Eastern Bloc

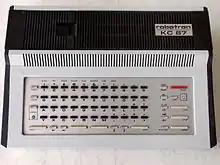
A Robotron KC 87 home computer made in East Germany between 1987 and 1989

Because of the lack of market signals, Eastern Bloc economies experienced mis-development by central planners. The Eastern Bloc also depended upon the Soviet Union for significant amounts of materials.